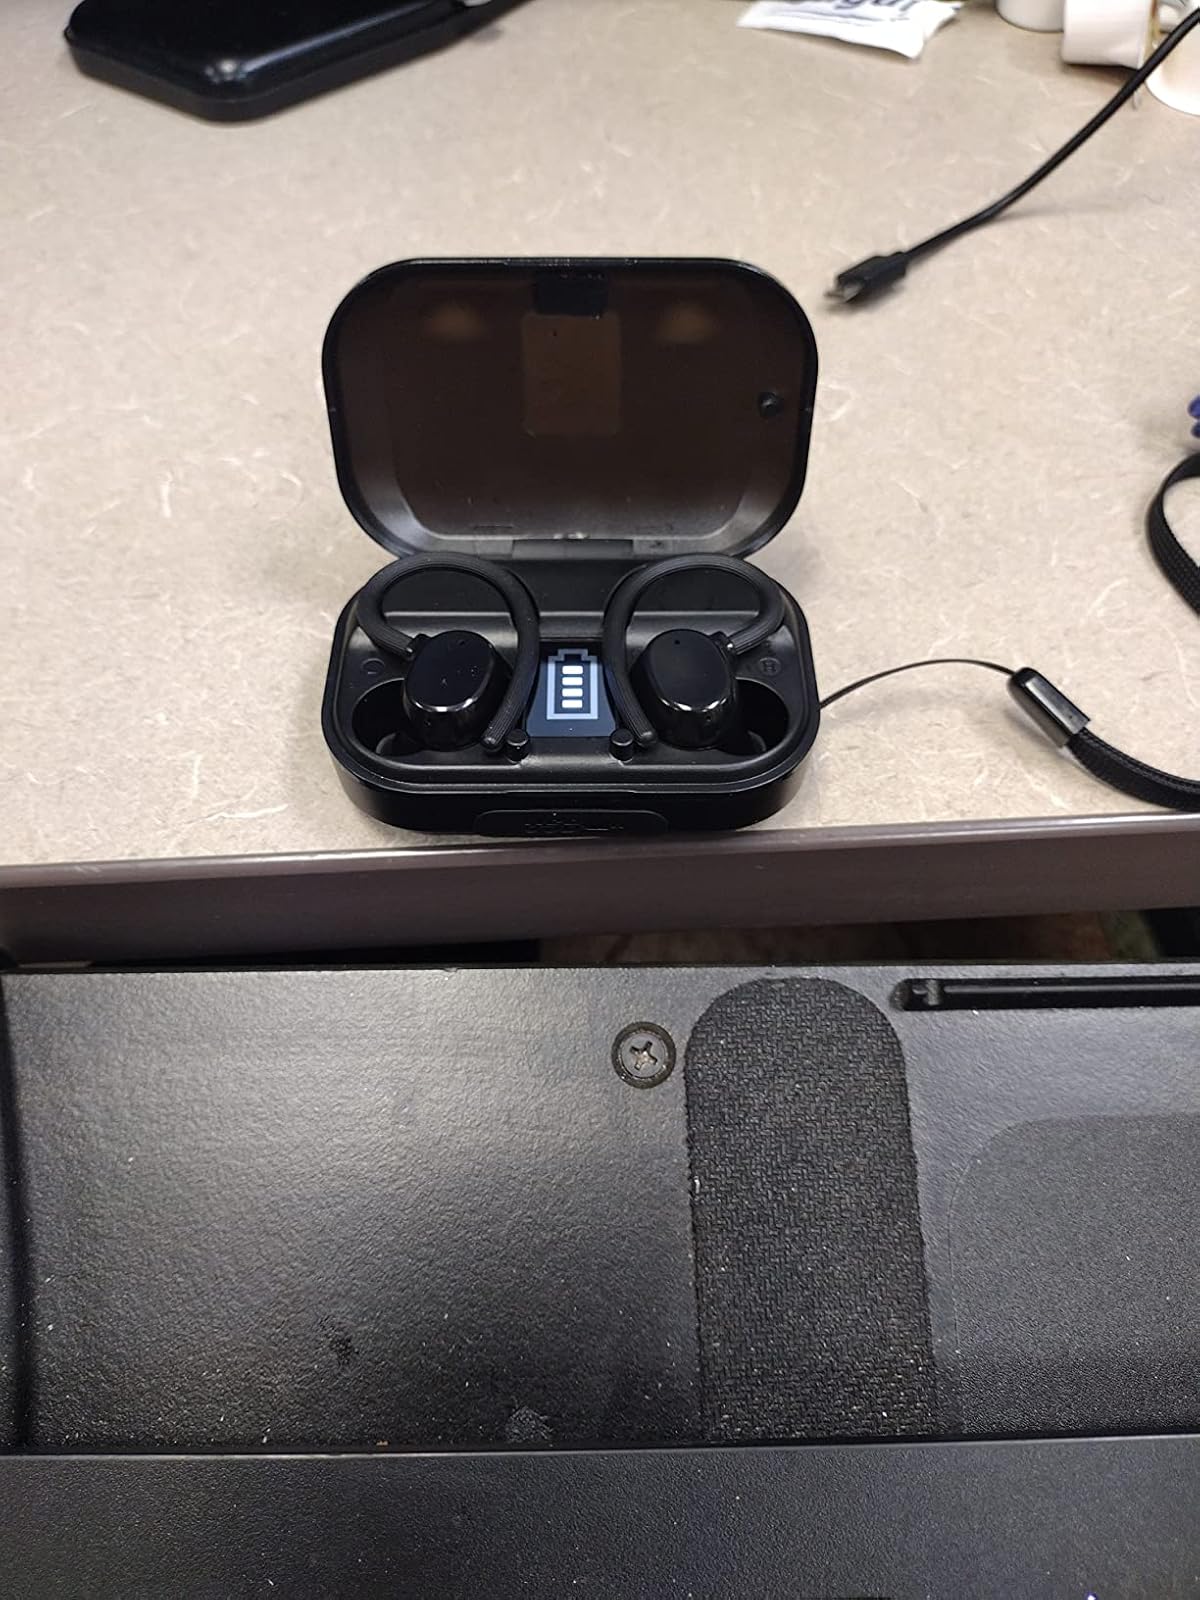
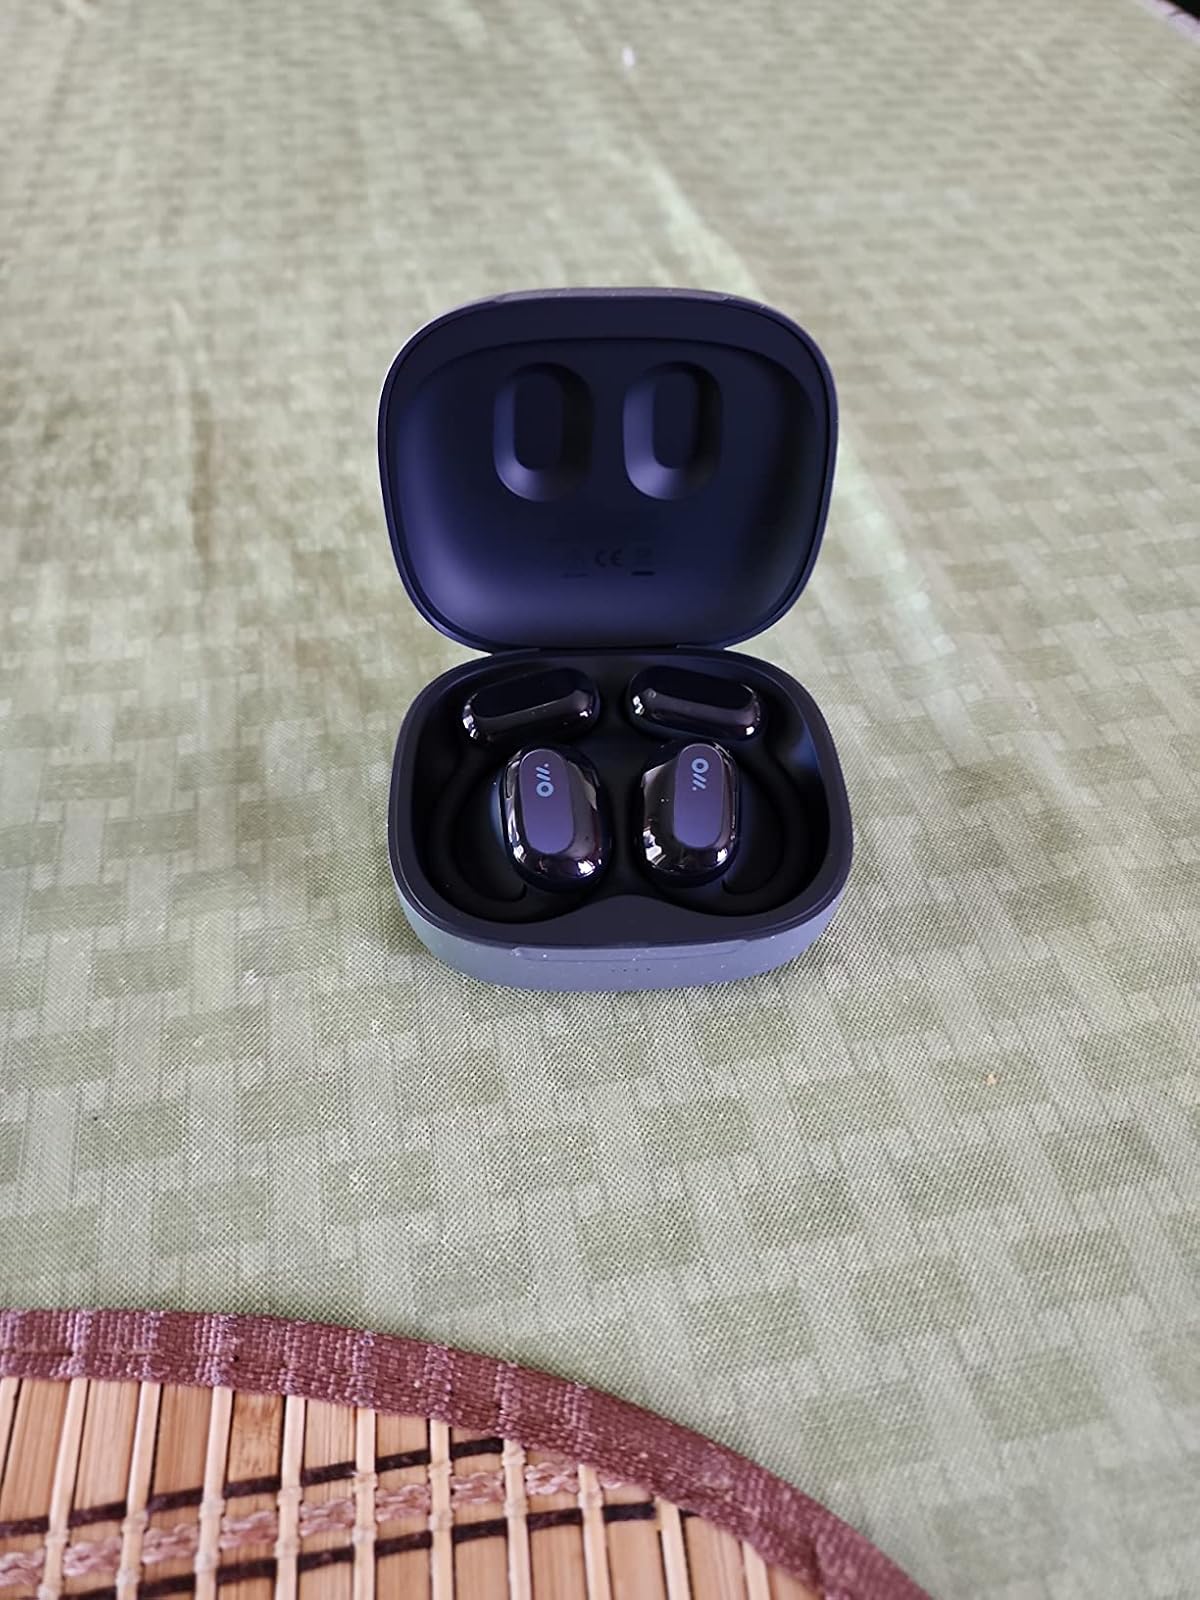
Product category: earbuds
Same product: no